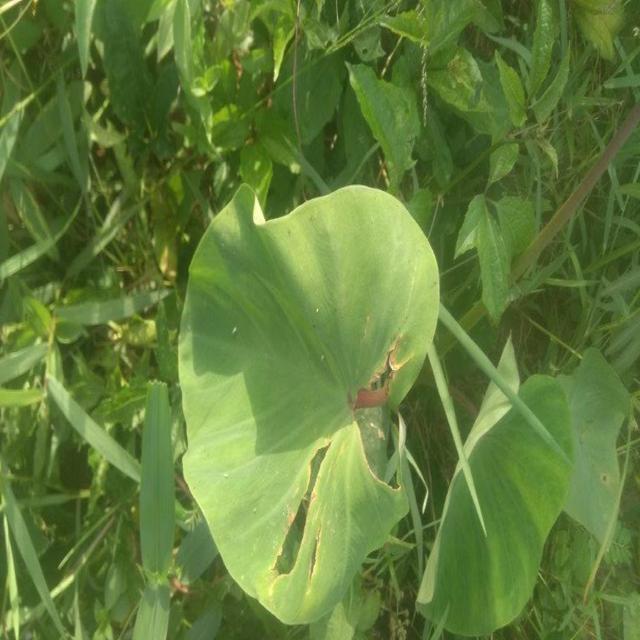
Label: Healthy